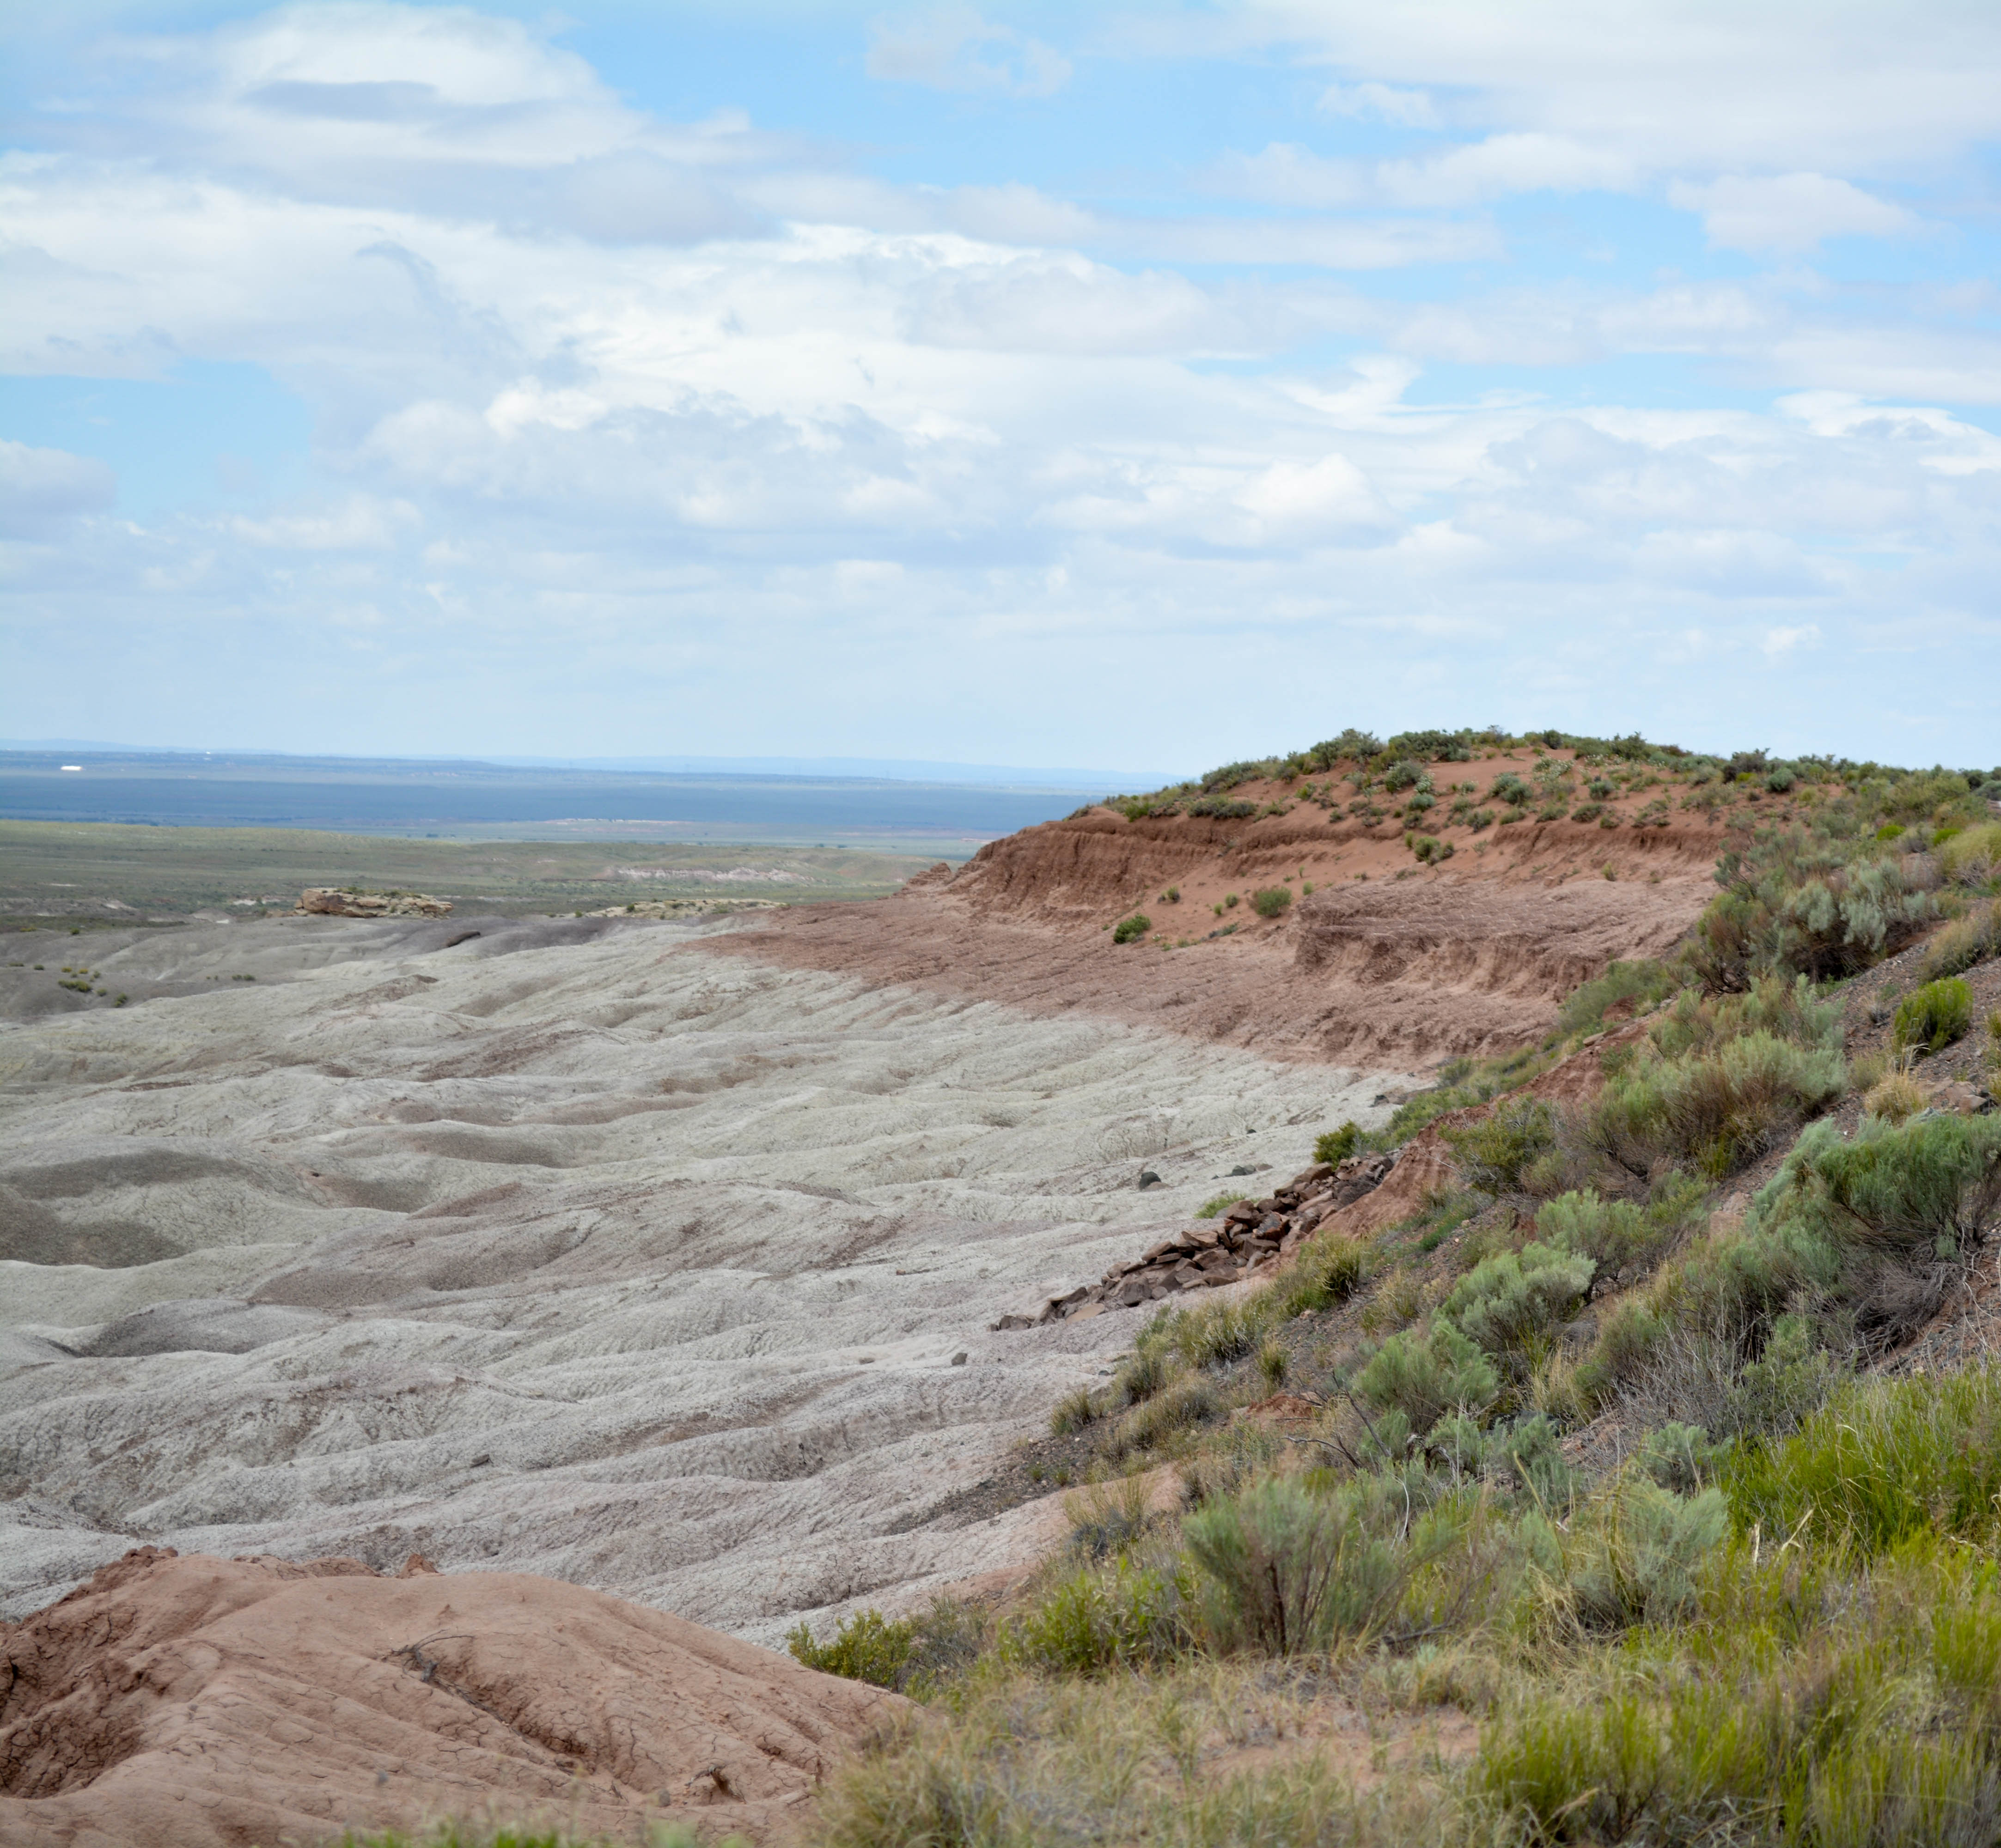
landscape, sea, coast, rock, cliff, terrain, geology, badlands, plateau, marccooper, painteddesert, petrifiedforest, route66, holbrook, arizonalandscape, habitat, ecosystem, landform, natural environment, geographical feature